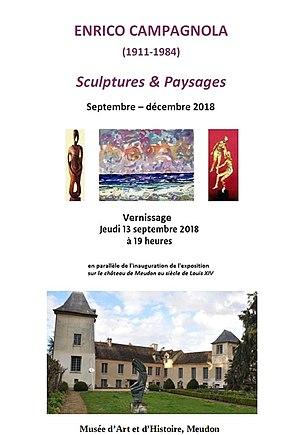
image illustrant une exposition à Meudon d'Enrico Campagnola
Enrico Campagnola est un sculpteur devenu peintre. Il est né le 1ᵉʳ août 1911, de parents vénitiens et est mort le 27 mars 1984 à Besançon.